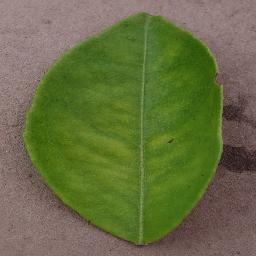
Label: Orange___Haunglongbing_(Citrus_greening)